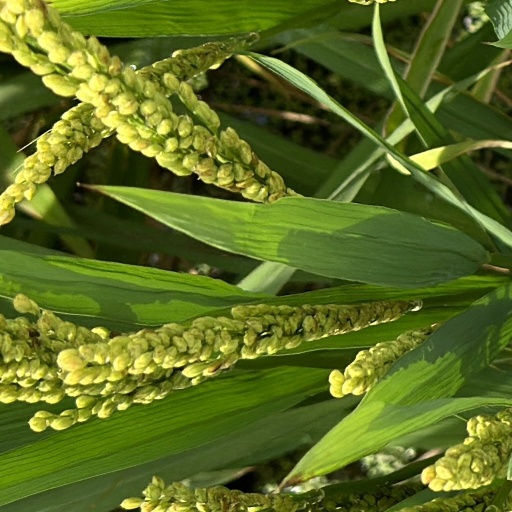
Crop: rice